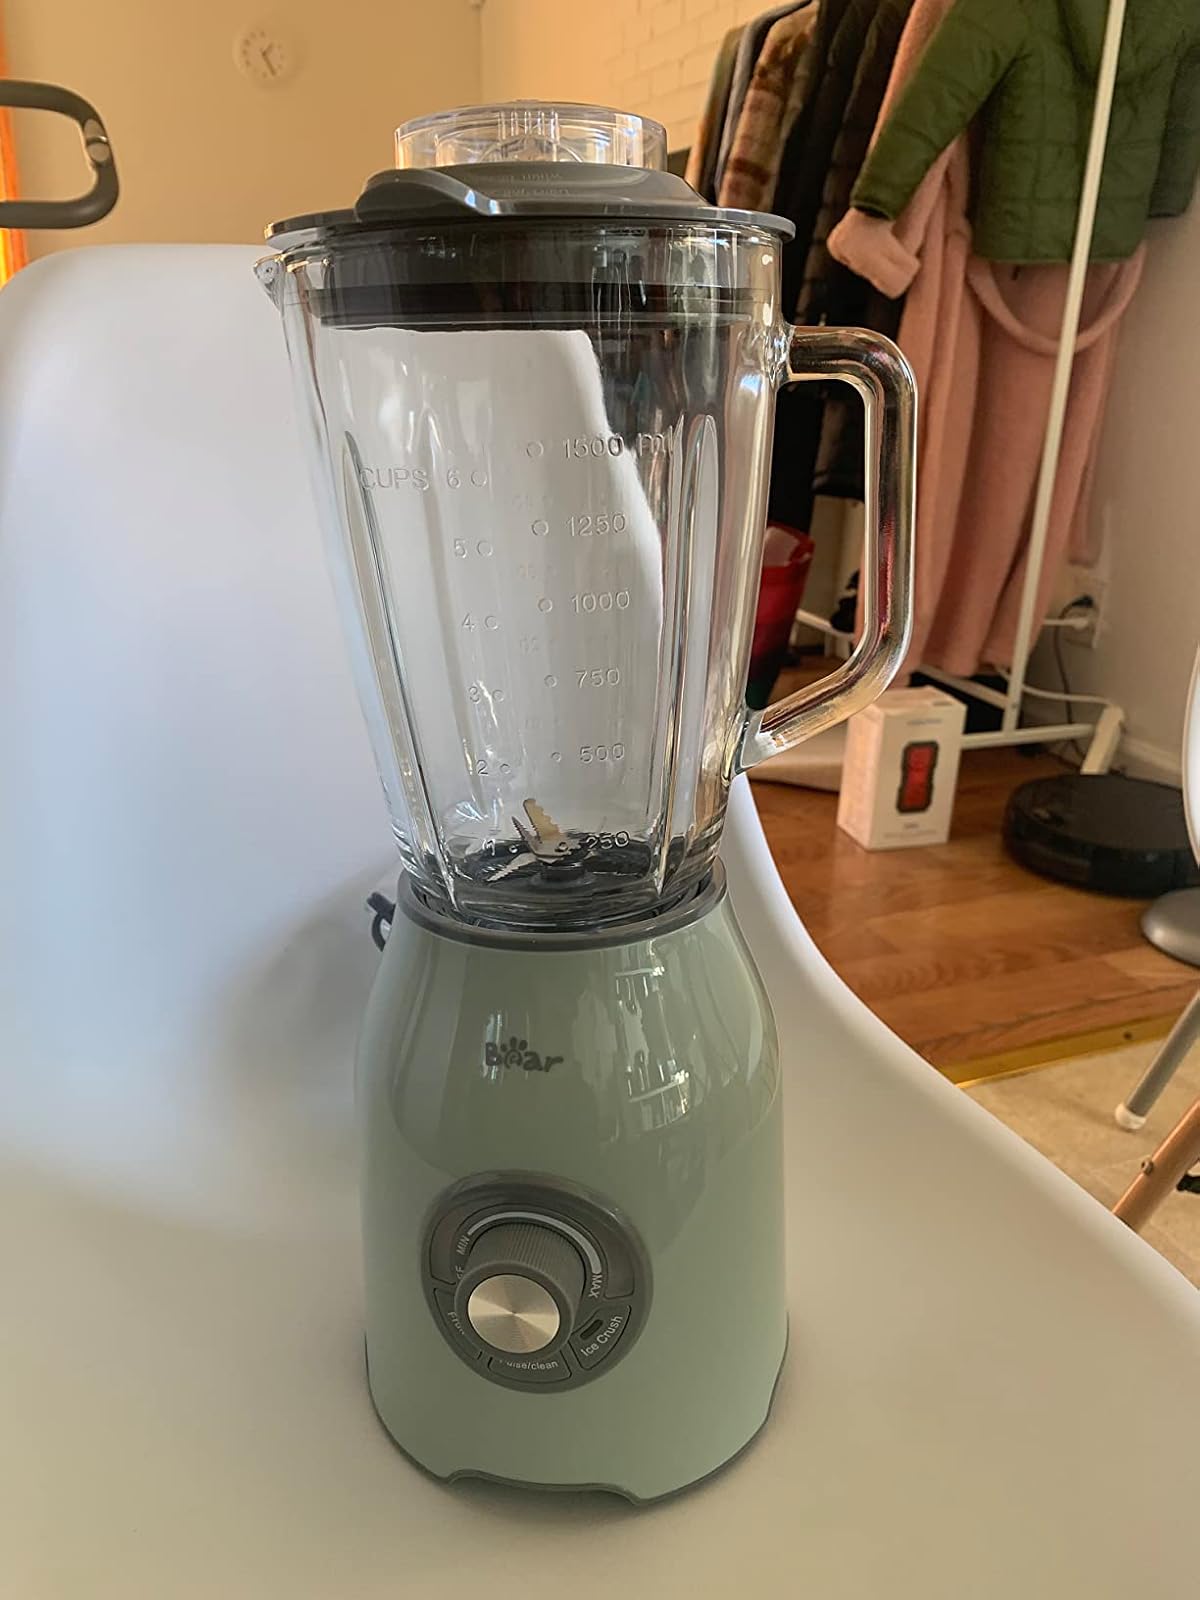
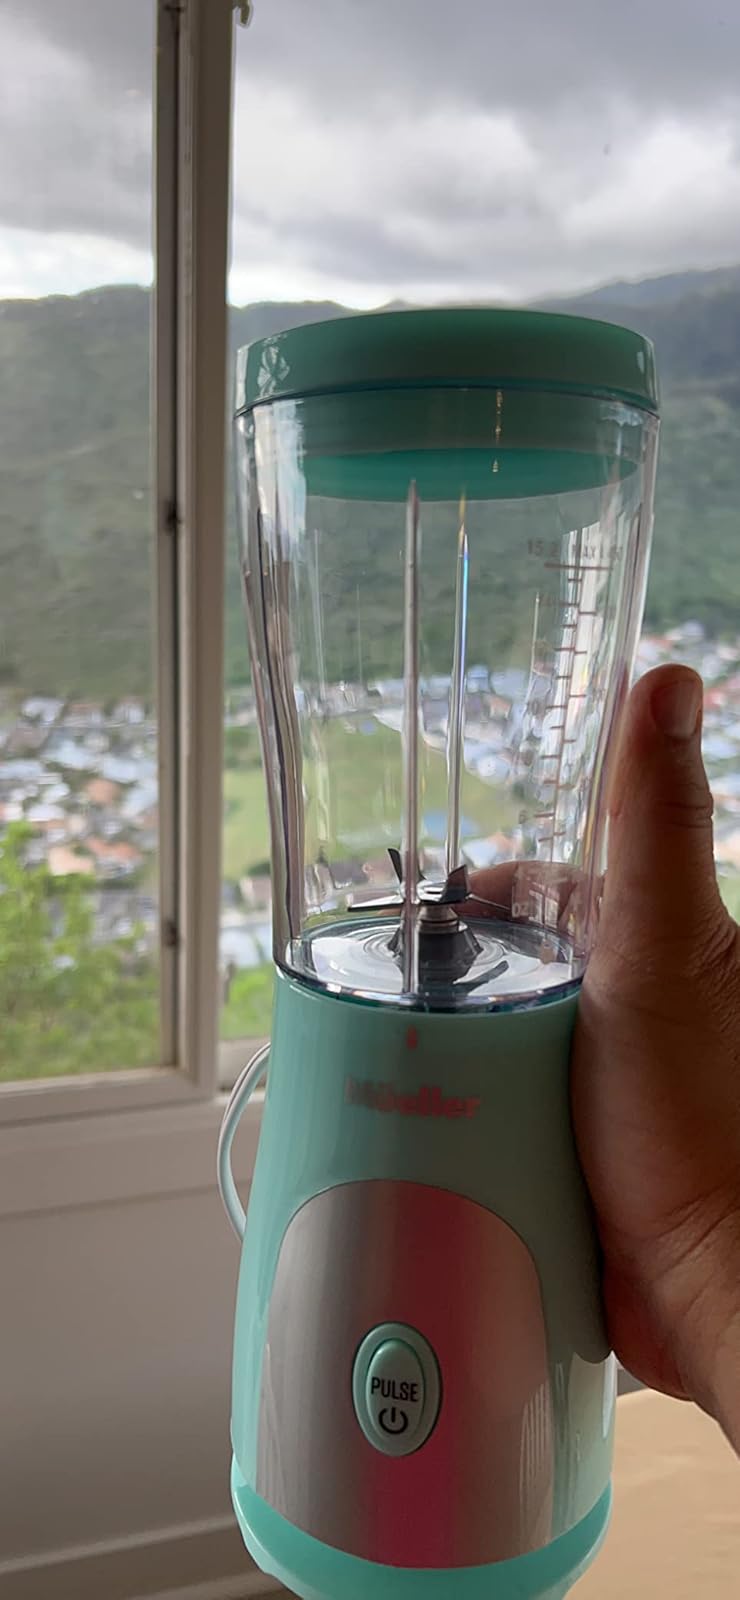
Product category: items_blender
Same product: no